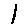
Label: 1